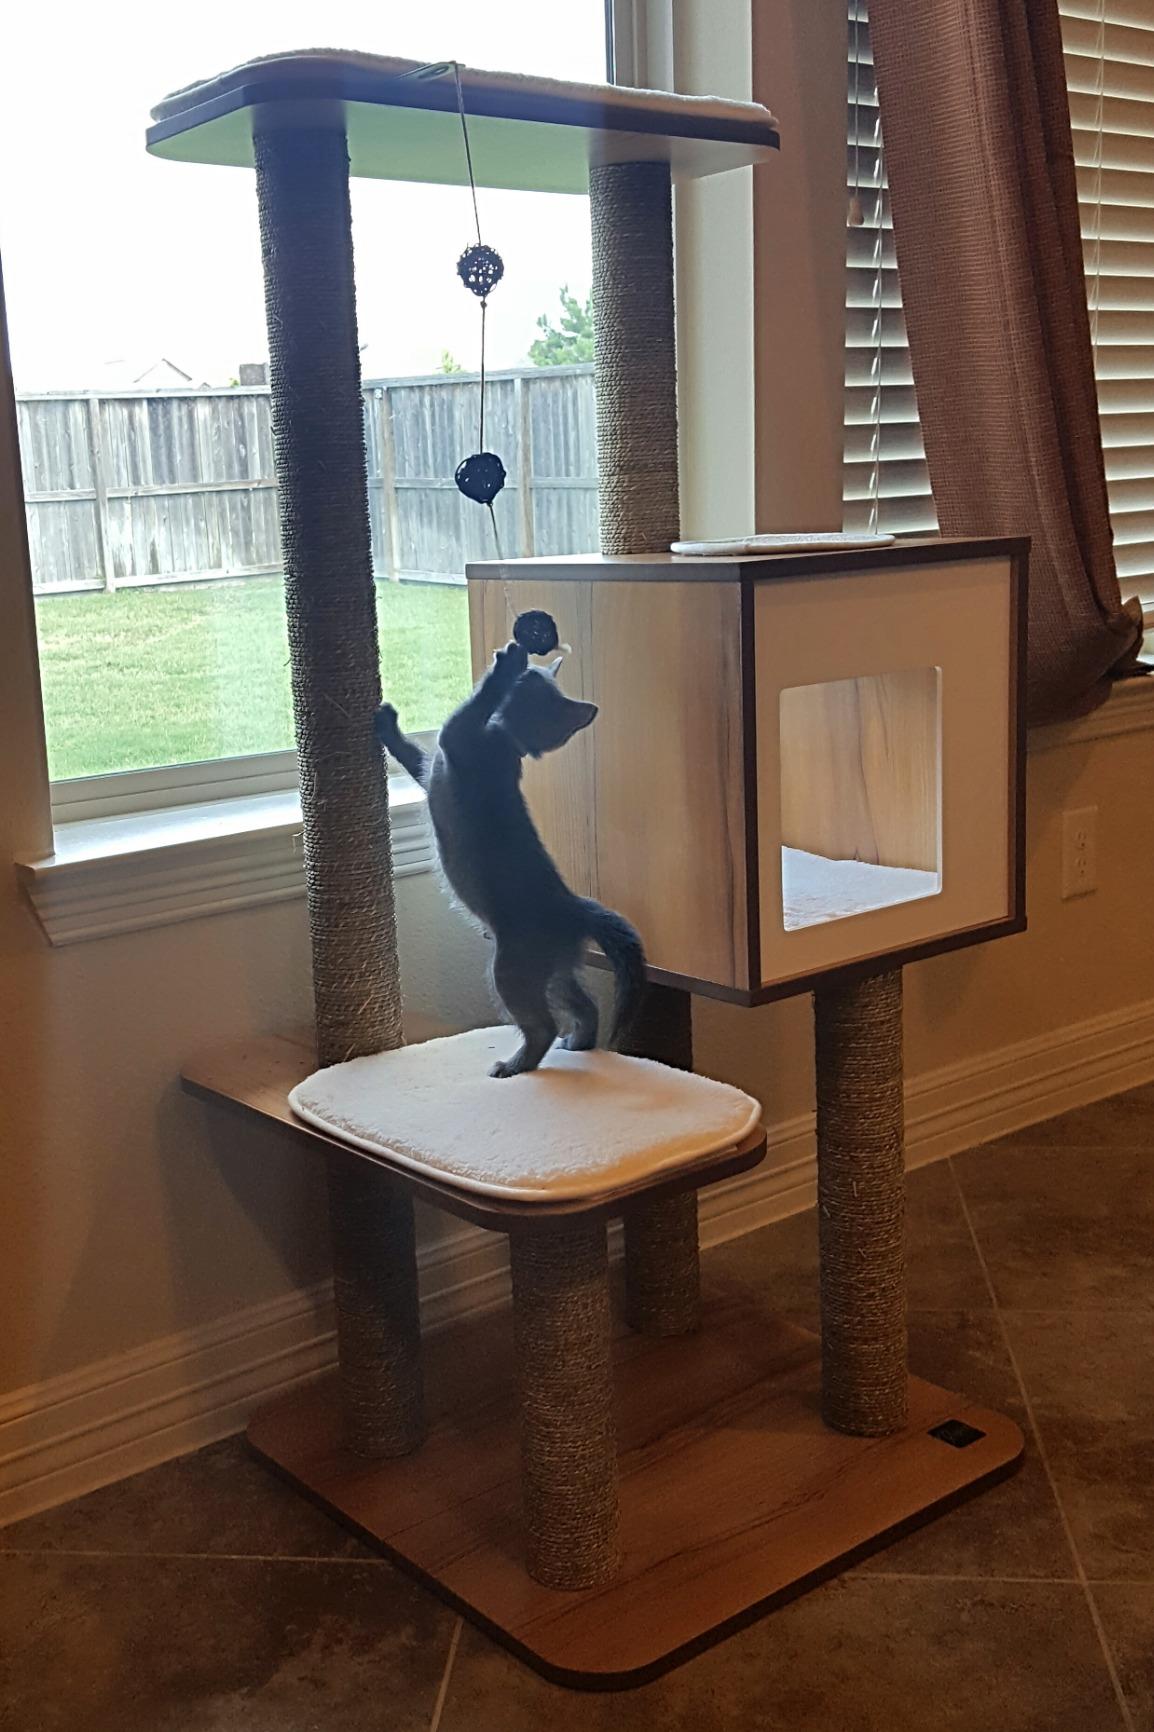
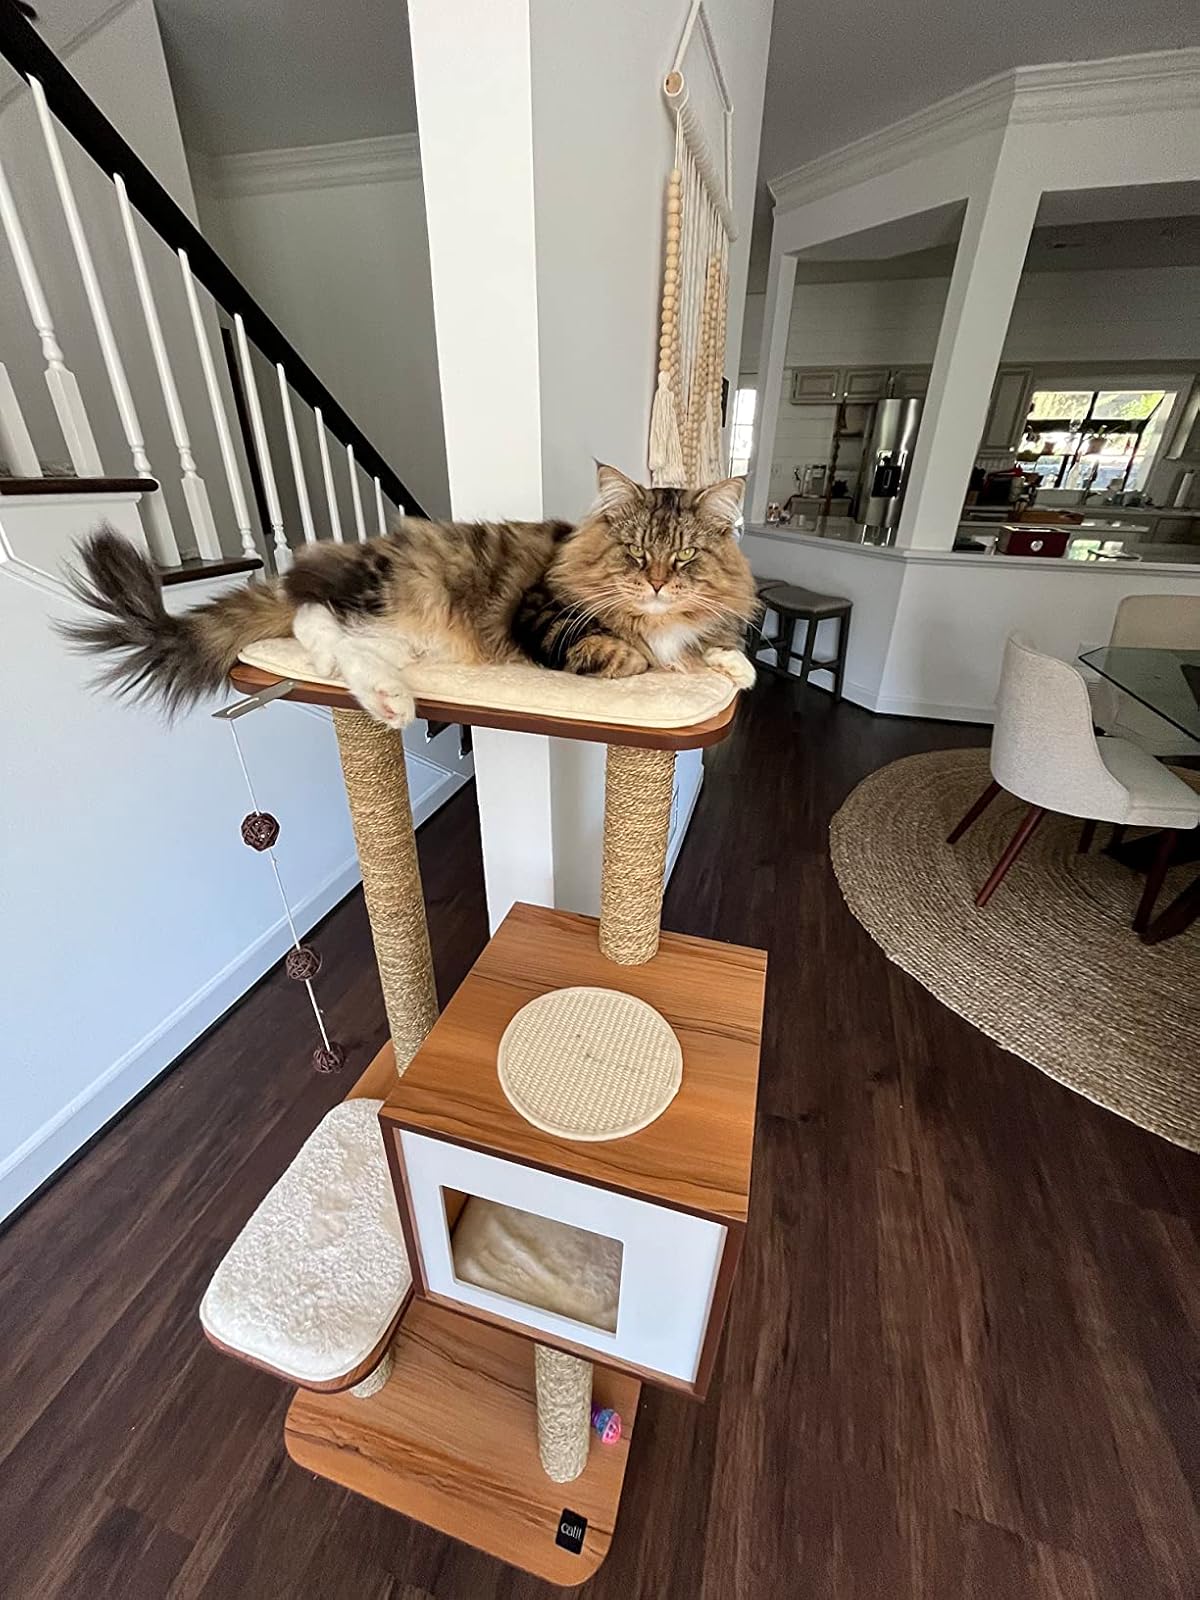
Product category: items_cat tree
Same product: yes